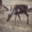
Label: deer